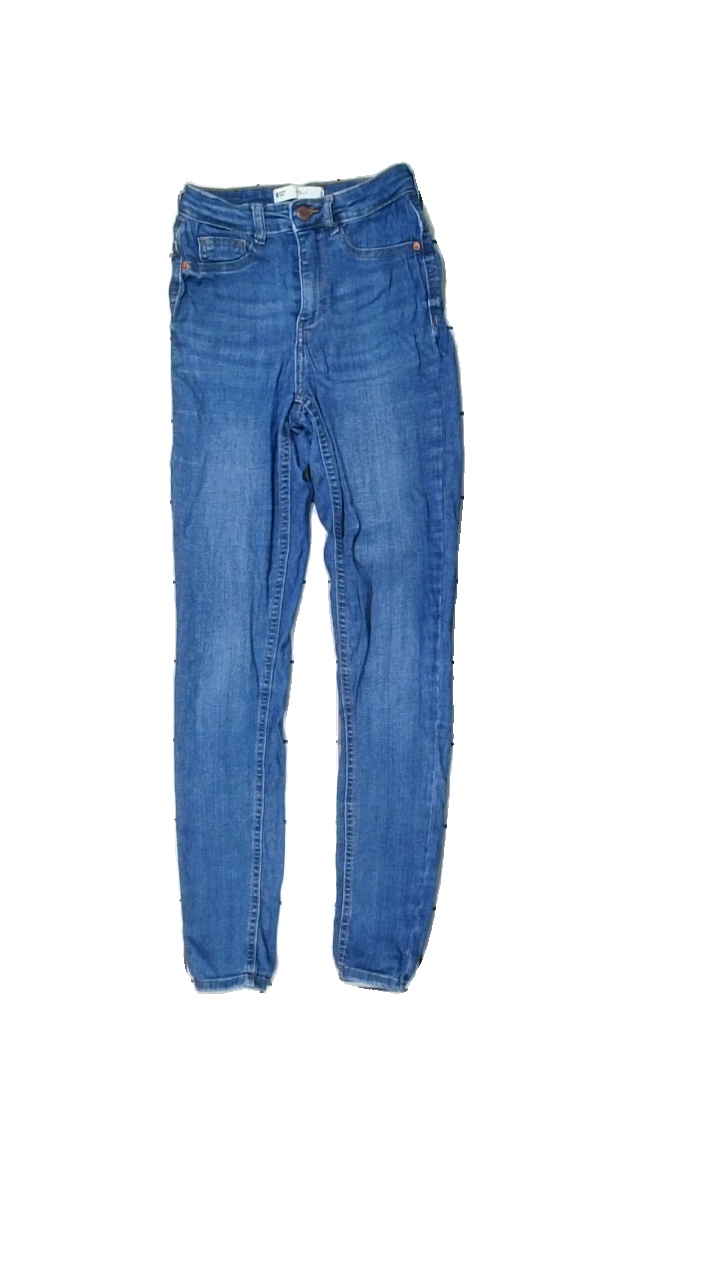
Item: Jeans (Ladies)
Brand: Gina Tricot
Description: blå jeans med trasig stretch
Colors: Blue
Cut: Regular
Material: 100% cotton
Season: All
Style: Denim
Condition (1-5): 2
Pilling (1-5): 5
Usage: Export
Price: <50